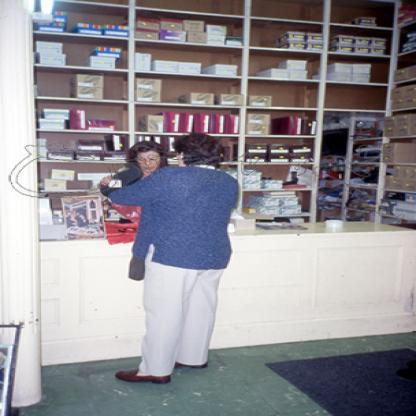
Scene: Indoor